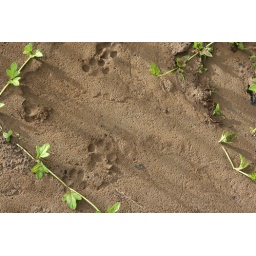
animal footsteps in the river sand